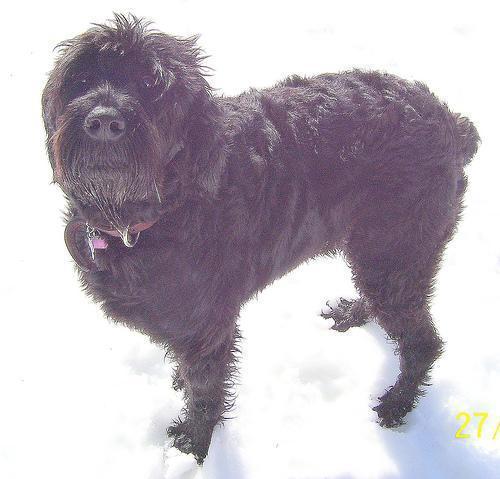
giant_schnauzer